Jack London State Historic Park

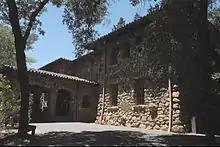
The House of Happy Walls

Charmian London constructed The House of Happy Walls in 1919, in memory of Jack. It is a smaller and a more formal version of the Wolf House, and much of its furniture was originally intended for use in the Wolf House. Charmian lived in The House of Happy Walls until her death in 1955. In her will, written in 1938, she asked that the various properties of Beauty Ranch become a museum open to the public but was especially concerned about the House of Happy Walls: "In case of my death, it is my wish that my home, 'House of Happy Walls' is not to be lived in by anyone except a caretaker. This building & its arrangements are peculiarly an expression of myself and its ultimate purpose is that of a museum to Jack London & myself. It can be used for the purpose of revenue." Today the building serves as the visitor center and a museum for Jack London State Historic Park.